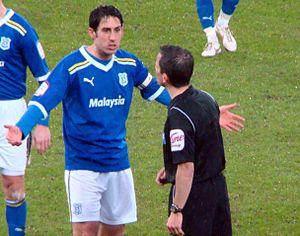
Peter Whittingham est un footballeur anglais né le 8 septembre 1984 à Nuneaton et mort le 19 mars 2020 à Cardiff.